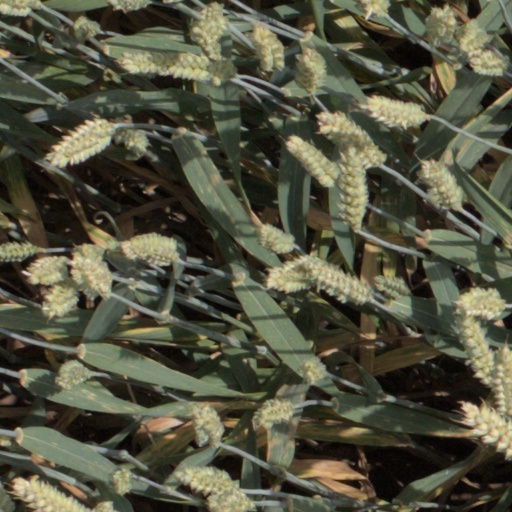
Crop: wheat